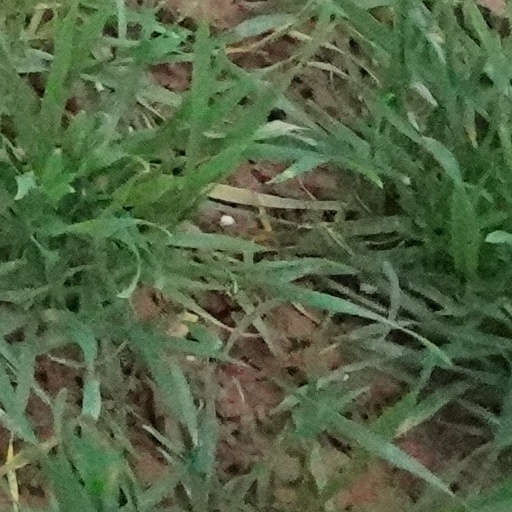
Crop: wheat